Bernard Hill

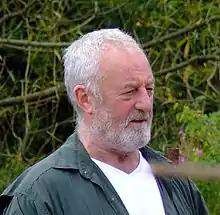
Hill in 2007

Hill played King Théoden of Rohan in the second and third installments of Peter Jackson's epic trilogy, "The Lord of the Rings", which were released in 2002 and 2003 respectively.